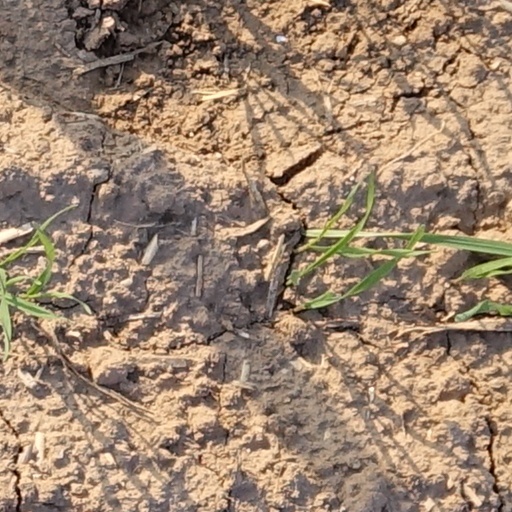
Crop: wheat